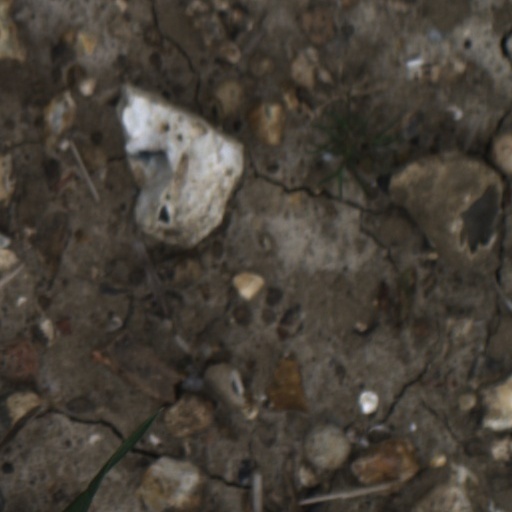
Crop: wheat